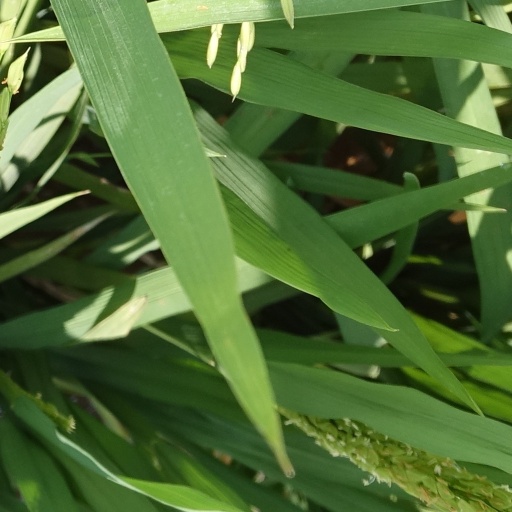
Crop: rice